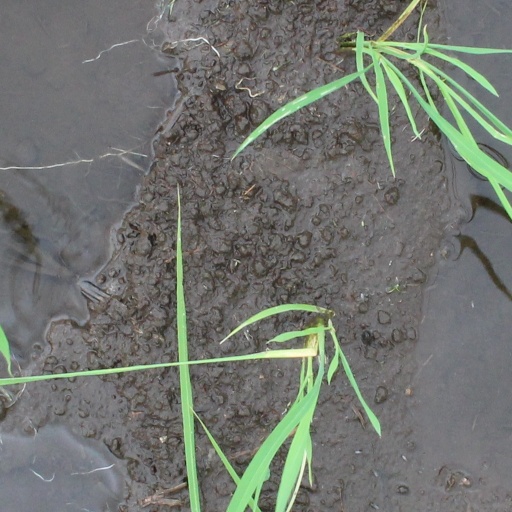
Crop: rice